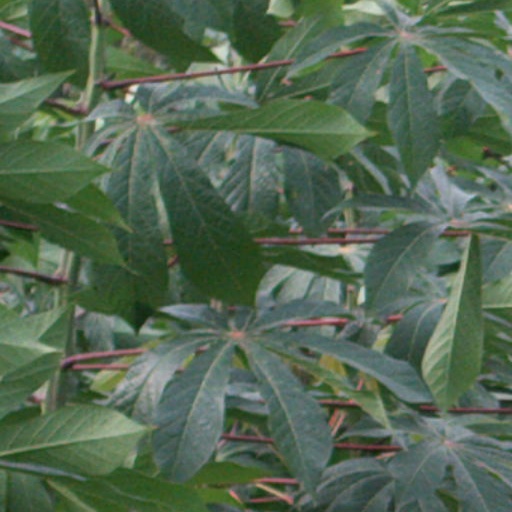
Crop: cassava